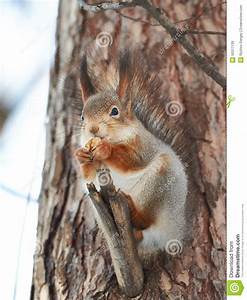
Label: scoiattolo